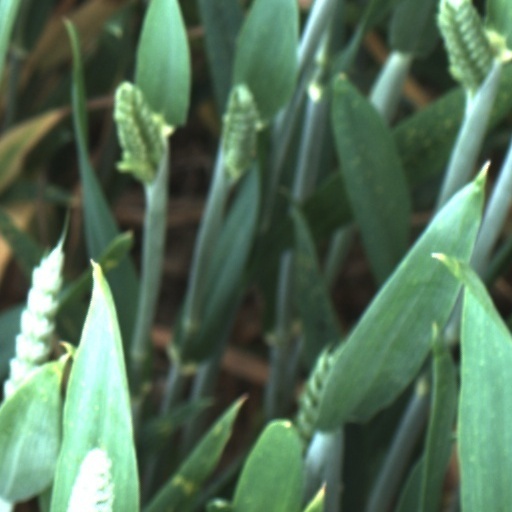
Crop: wheat